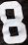
Number: 8